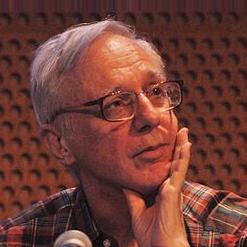
Age: 67